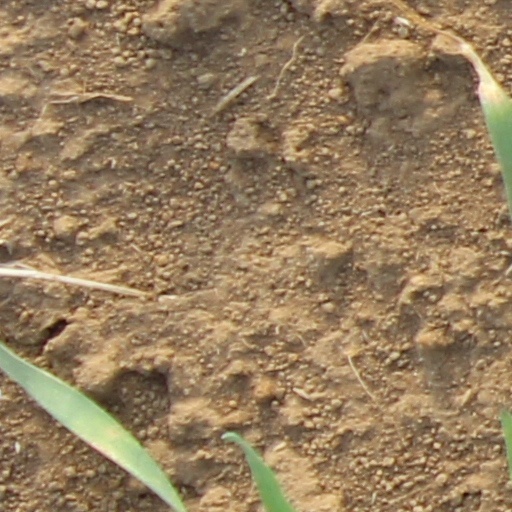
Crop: wheat